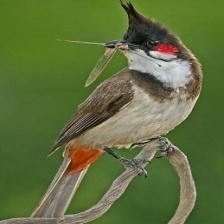
Species: RED WISKERED BULBUL
Scientific name: PYCNONOTUS JOCOSUS